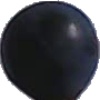
Label: Grape Blue 1